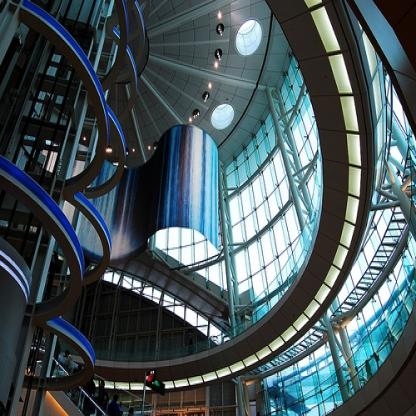
Scene: Indoor